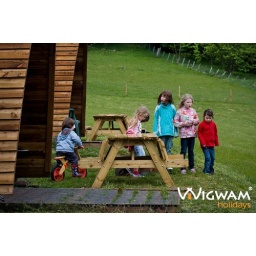
A young mountain bike enthusiast gets in some practice.